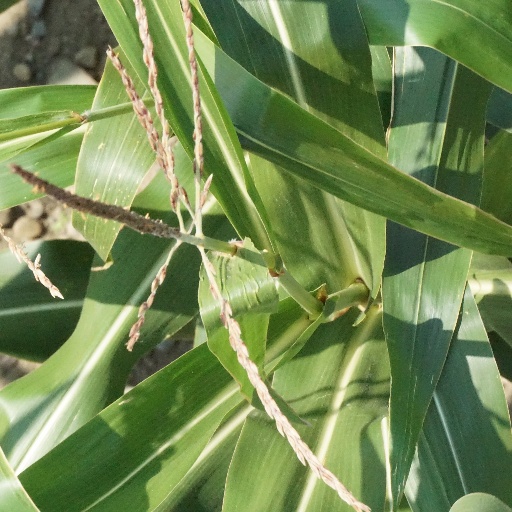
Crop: maize; corn